Noken system

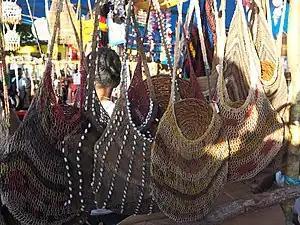
"Noken" bags are strongly associated with local cultures in Western New Guinea

The voting system is named after traditional "noken" bags, which are weaved from bark and play an important role in the lives of Papuan communities. The system is also referred to as the "ikat" system. The term does not refer to a specific practice, instead vaguely encompassing any voting method linked to traditional customs. The importance of "noken" bags to West Papuan people means they are an effective symbol for the electoral system, reflecting a statement of cultural values, even if the actual use of "noken" bags is tangential.